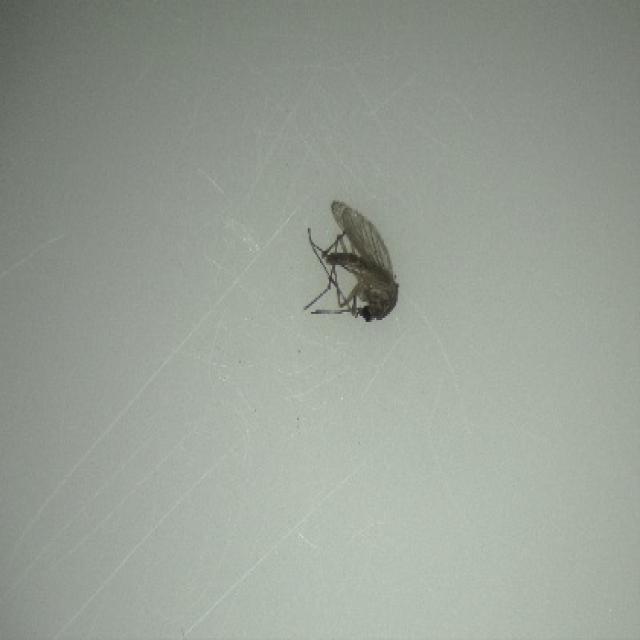
Species: culex_tritaeniorhynchus